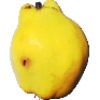
Label: Quince 1